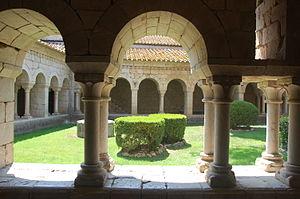
Le monastère de Santa Maria est un monastère situé sur le territoire de Vilabertran, commune de la comarque d'Alt Empordà dans le nord de la province de Gérone et de la communauté autonome de Catalogne en Espagne.
La Costa Brava est le nom donné à la côte catalane sur la mer Méditerranée, située au nord-est de la Catalogne, dans la Province de Gérone. Elle part de Portbou, à côté de la frontière française, et s'étend sur 160 kilomètres et sur les 255 kilomètres du profil déchiqueté de la Costa Brava jusqu’à Blanes, à l’embouchure du fleuve Tordera. Elle est encadrée, au nord, par la côte Vermeille qui en est la continuation géomorphologique et, au sud, par la Costa del Maresme.